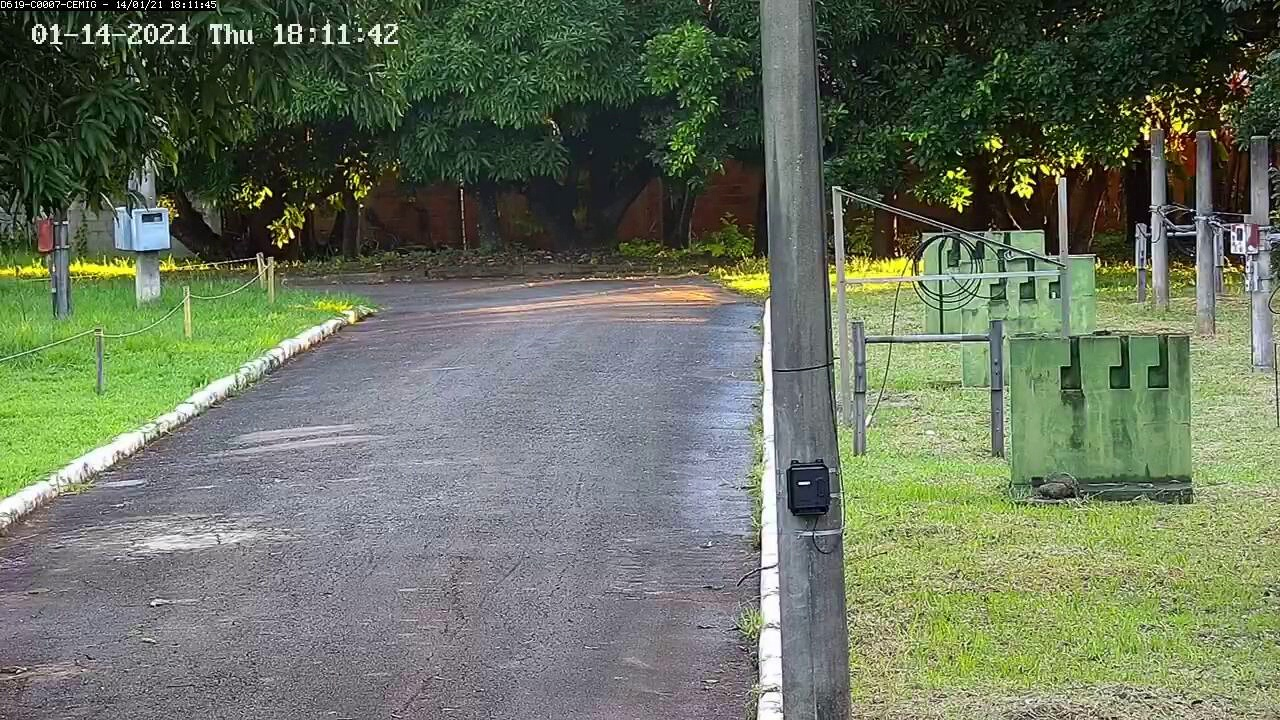
Fire: no
Smoke: no